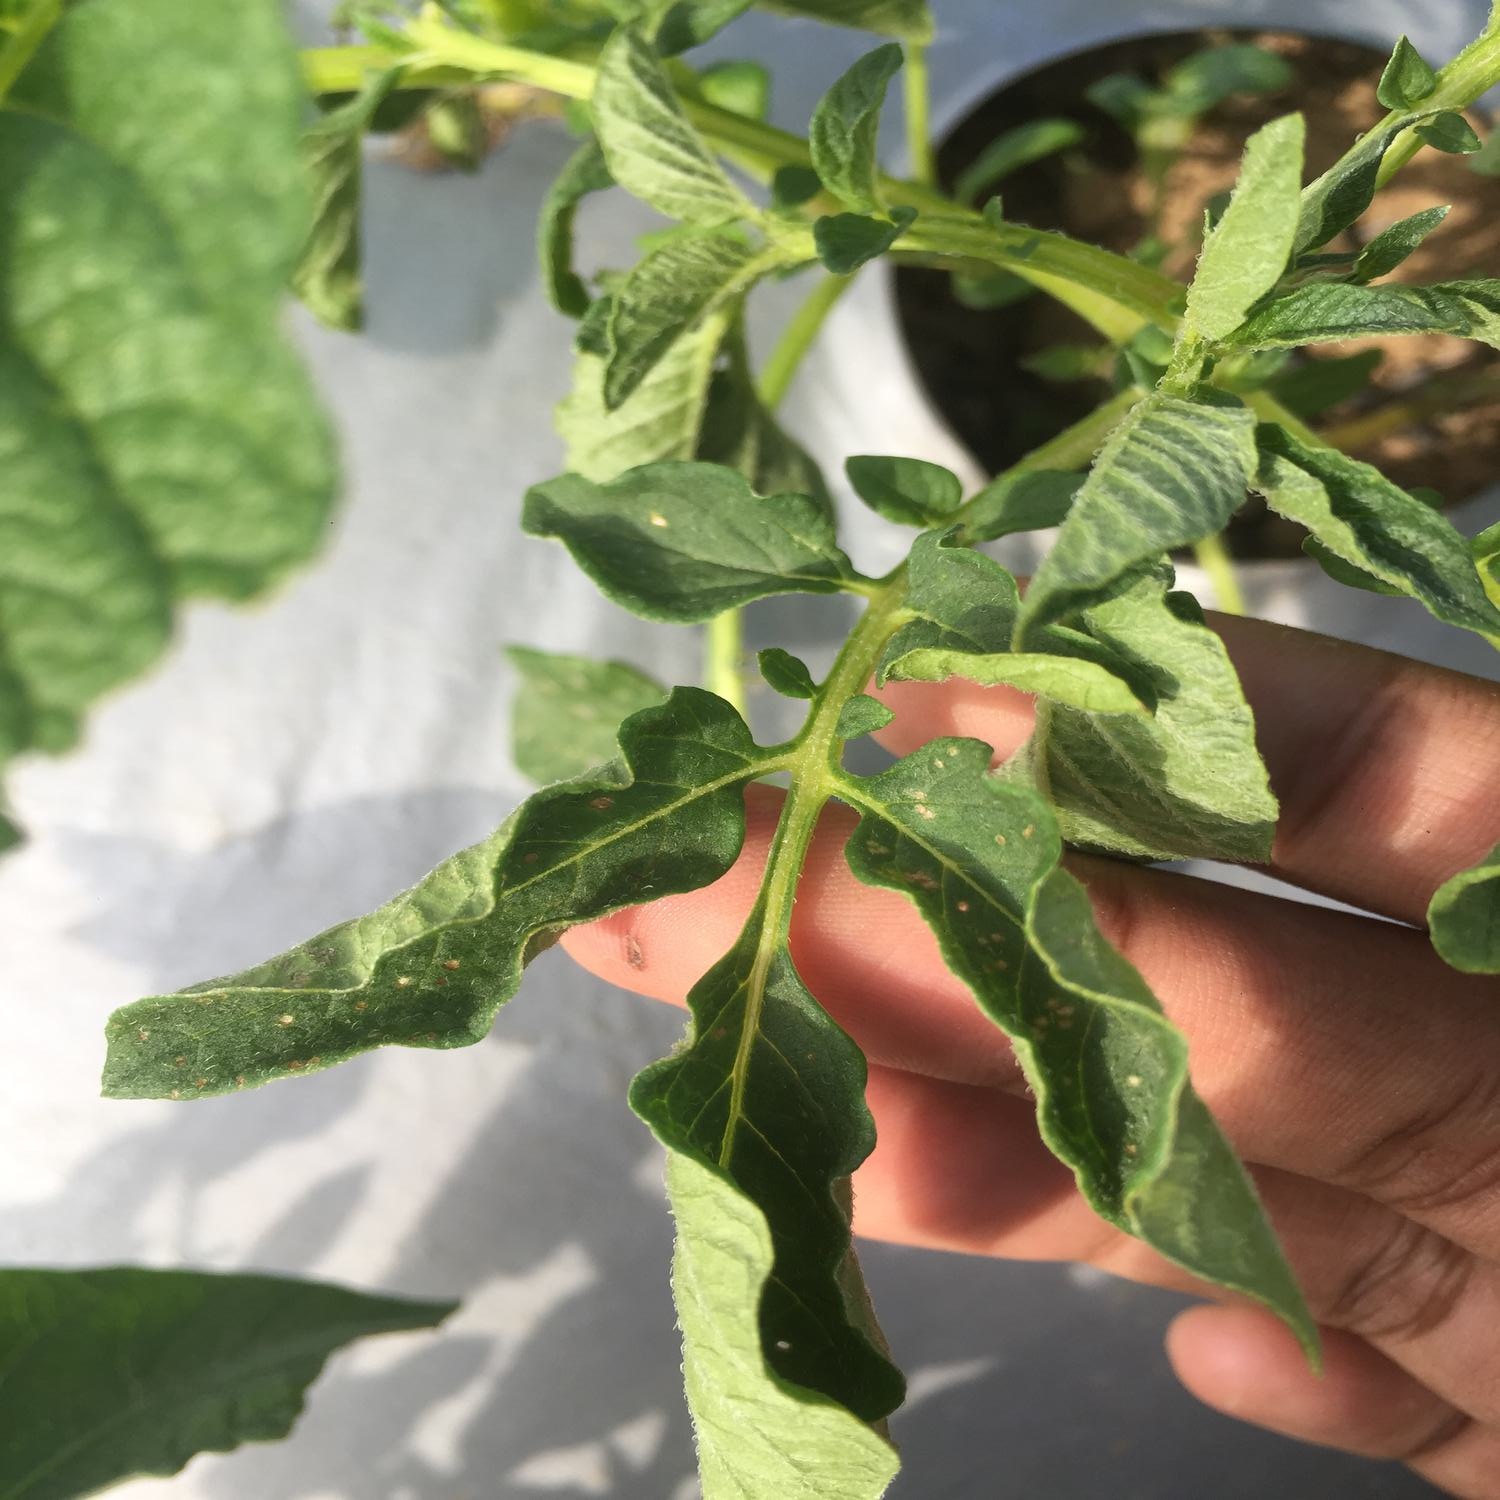
Etiqueta: Pudricion_Parda